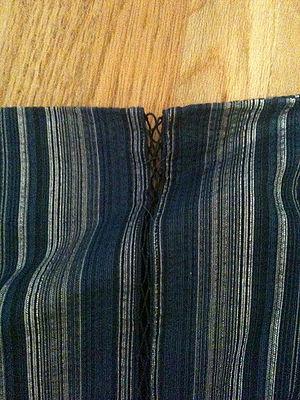
Le jinbei, aussi connu sous le nom de jinbē ou hippari, est un vêtement traditionnel japonais porté par les hommes, les femmes, les enfants et les bébés durant l'été.